Chrislam

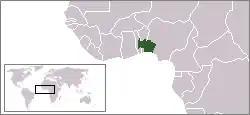
Location of Yorubaland in South-West Nigeria

Chrislam occupies a distinct geographical space, being pioneered in the ethnically diverse and highly ethnically populated Yorubaland region. Yorubaland is known as a cultural region, being home to a population with a remarkable degree of cultural affinity. The region stretches from south-west Nigeria, across the Republic of Benin and to central Togo. The continual intermixing of ethnic peoples in Yorubaland precedes colonization and the modern-day borders of Nigeria, Togo and Benin.